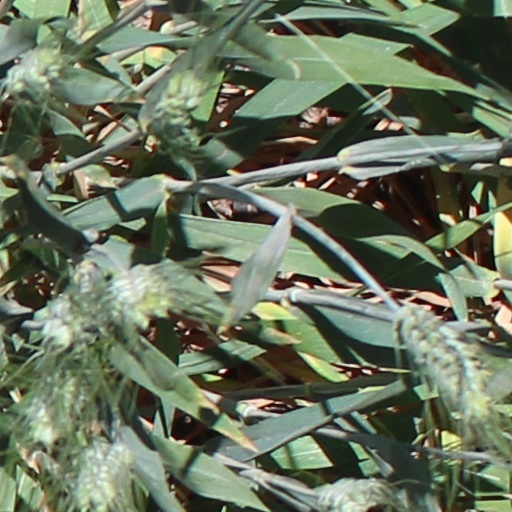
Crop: wheat